Leigang station

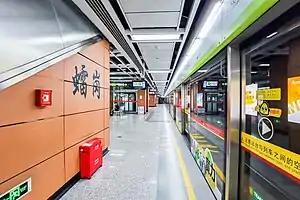
Platform 1 (Guangfo line to Lijiao)

Leigang station is a metro station on the Guangfo Line and the northwestern terminus of Nanhai Tram Line 1.